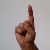
The image shows a hand gesture representing the letter 'D' in Indian Sign Language.